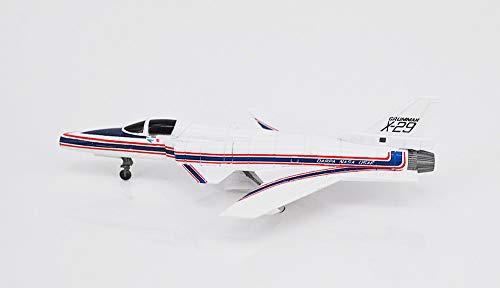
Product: FloZ Dragon Grumman X-29 1/144 diecast Plane Model Aircraft
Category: Toys & Games | Hobbies | Models & Model Kits | Pre-Built & Diecast Models | Aircraft
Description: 1:144 Scale Historical Aircraft.
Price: $15.18
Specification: ProductDimensions:4x2.2x1.2inches|ItemWeight:5.6ounces|ShippingWeight:5.6ounces(Viewshippingratesandpolicies)|DomesticShipping:ItemcanbeshippedwithinU.S.|InternationalShipping:Thisitemisnoteligibleforinternationalshipping.LearnMore|ASIN:B005ZA1OA0|Itemmodelnumber:DRW-51024|Manufacturerrecommendedage:14yearsandup